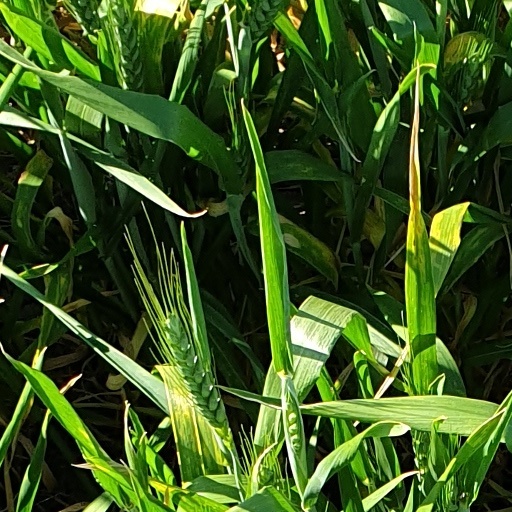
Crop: wheat